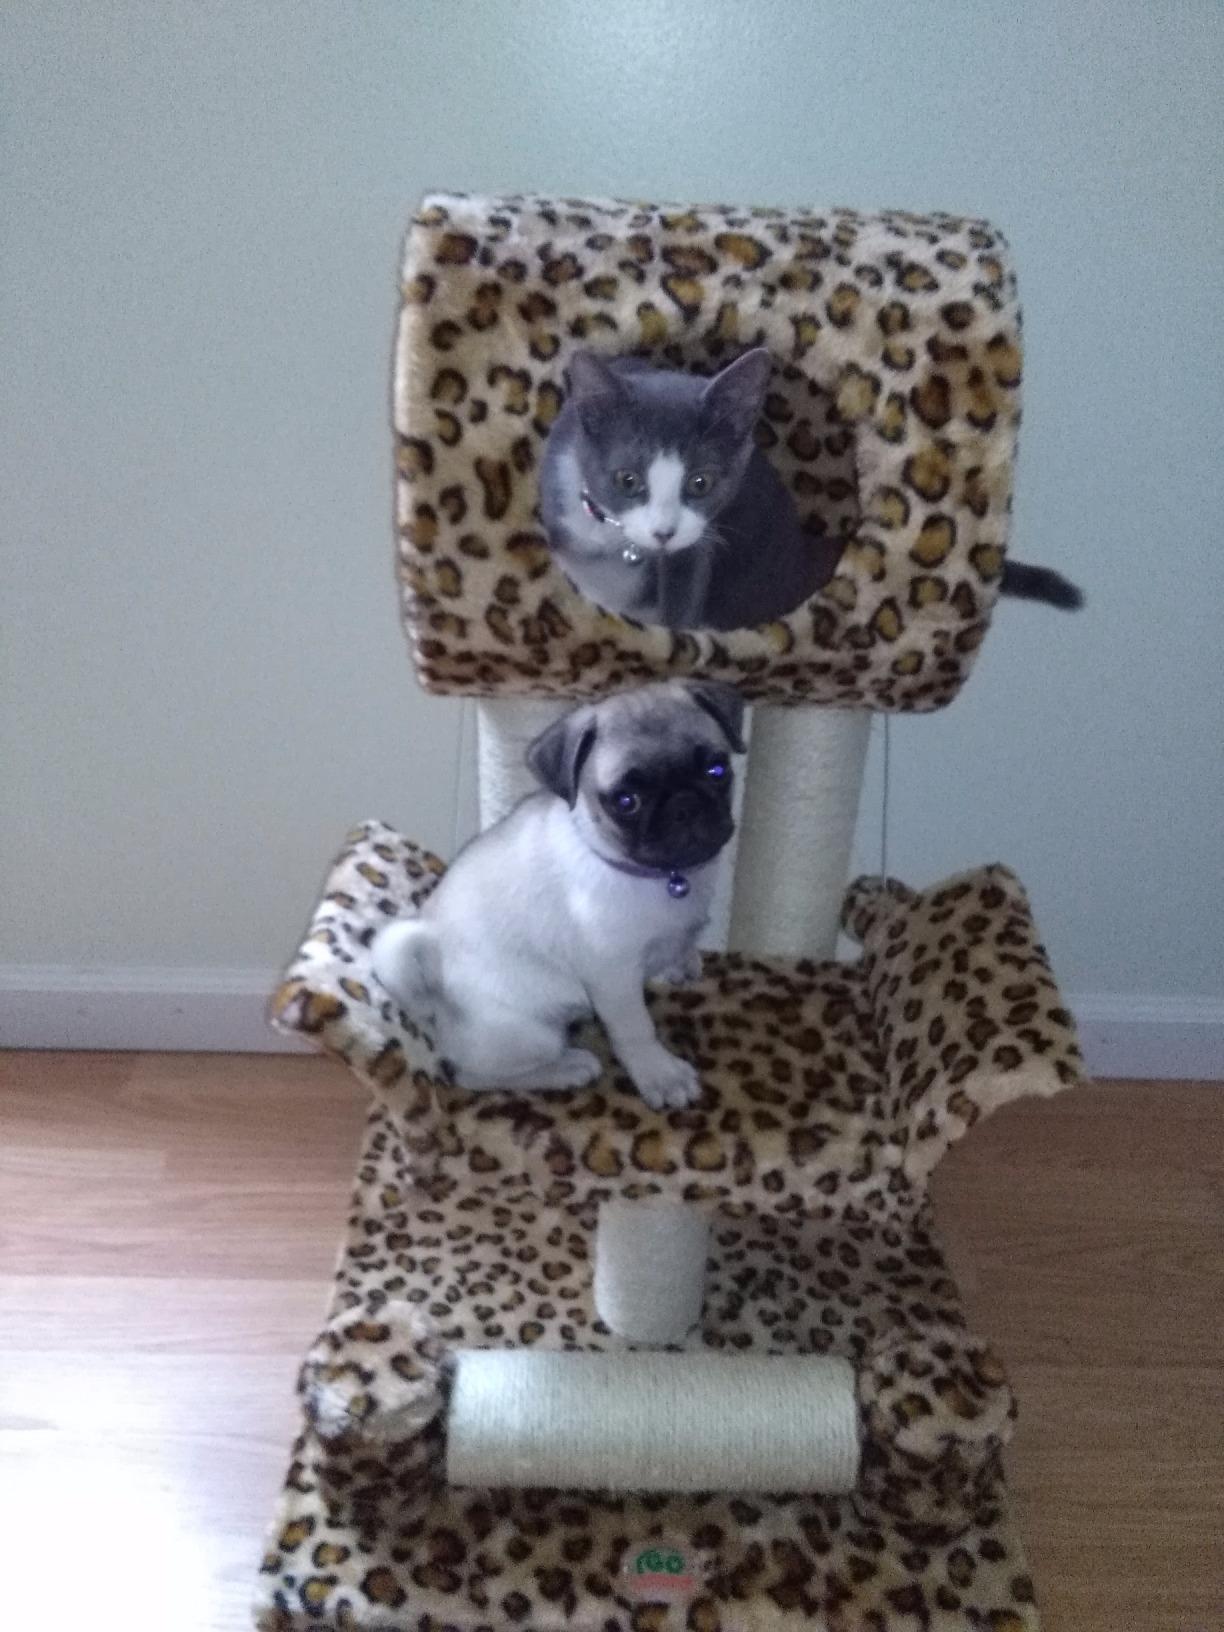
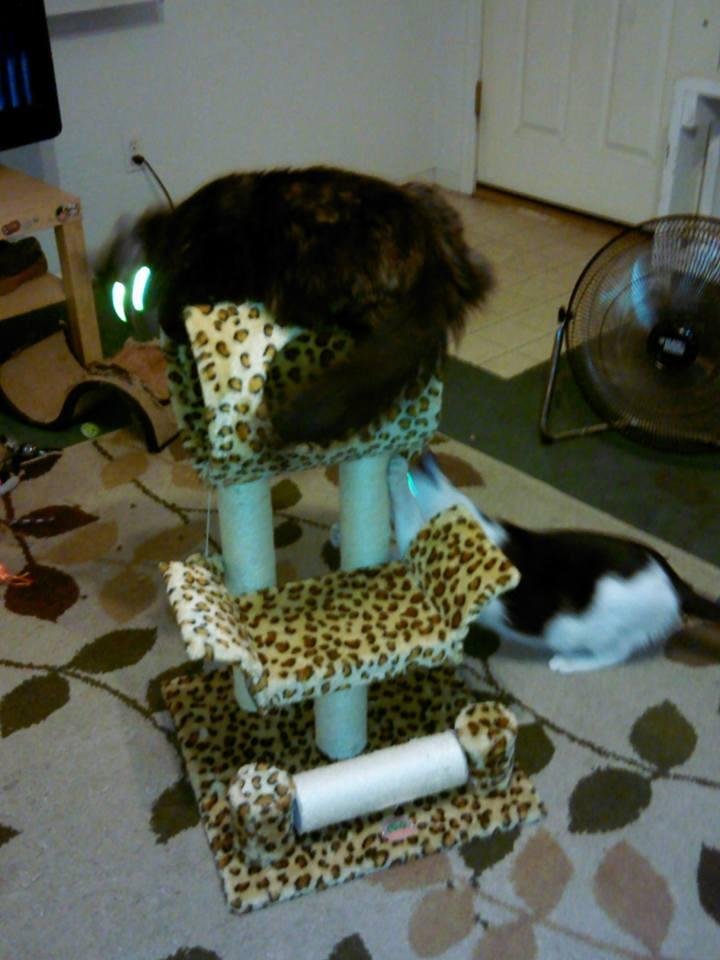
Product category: items_cat tree
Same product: yes